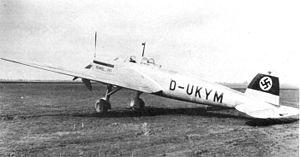
Georges Remi dit Hergé, né le 22 mai 1907 à Etterbeek et mort le 3 mars 1983 à Woluwe-Saint-Lambert, est un auteur belge de bande dessinée principalement connu pour Les Aventures de Tintin, désignée aujourd'hui comme l'une des bandes dessinées européennes les plus populaires du XXᵉ siècle.
Le Sceptre d'Ottokar est le huitième album de bande dessinée des Aventures de Tintin, prépublié en noir et blanc du 4 août 1938 au 10 août 1939 dans les pages du Petit Vingtième, supplément du journal Le Vingtième Siècle. La version couleur de l'album est parue en 1947. Cet album marque l'arrivée de Bianca Castafiore dans la série.
Le Heinkel He 118 est un prototype allemand de bombardier en piqué monoplan, qui perdit la compétition avec le Junkers Ju 87 Stuka en 1936 et ne fut jamais commandé par la Luftwaffe.